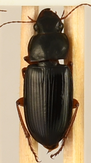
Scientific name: Harpalus paratus
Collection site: North Sterling NEON (STER), plot STER_033